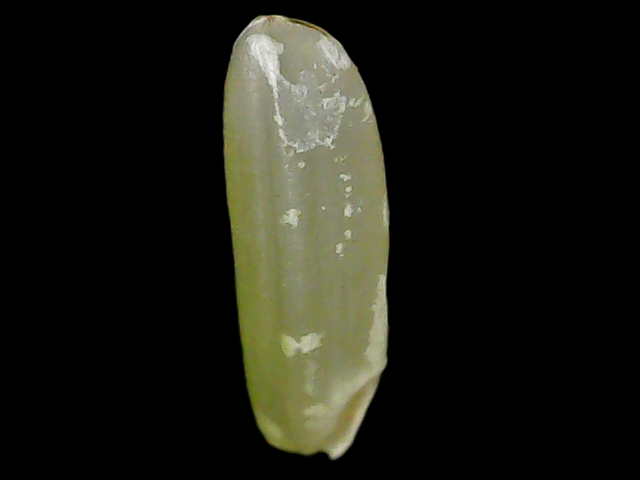
Rice variety: Binadhan11